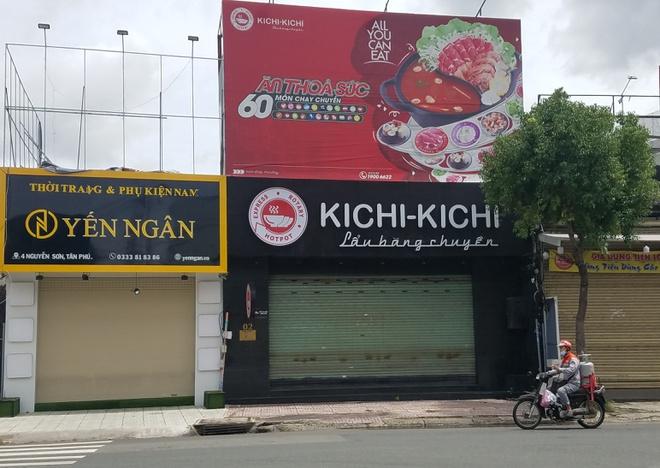
có một chiếc xe máy đang di chuyển ở trên con phố